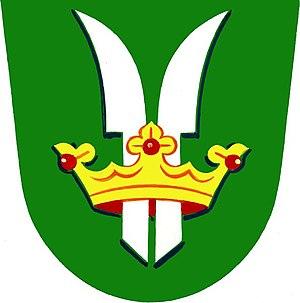
Křekov est une commune du district et de la région de Zlín, en République tchèque. Sa population s'élevait à 190 habitants en 2018.